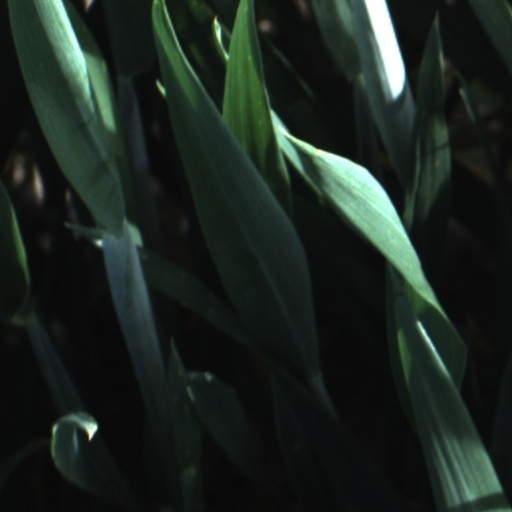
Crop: wheat